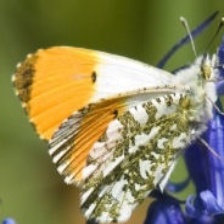
Species: ORANGE TIP
Butterfly family (ImageNet category): cabbage_butterfly